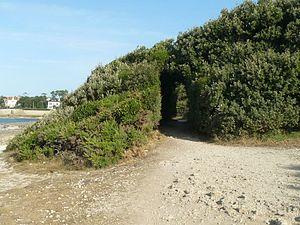
Promenade du Domaine des Fées, Vaux-sur-Mer (17), France. Chênes verts et filaria sculptés par le vent.
Vaux-sur-Mer est une commune du Sud-Ouest de la France, située dans le département de la Charente-Maritime. Ses habitants sont appelés les Vauxois et les Vauxoises.